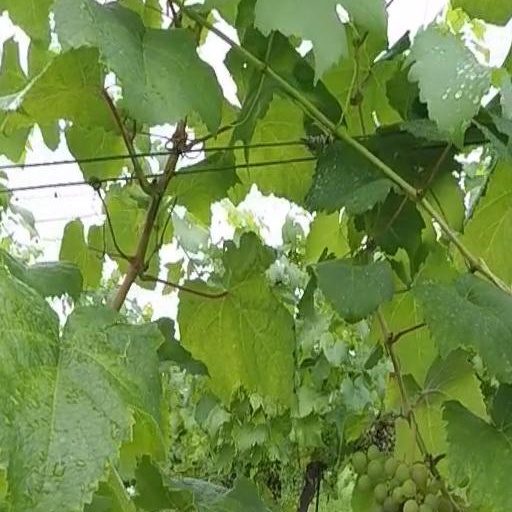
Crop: grape